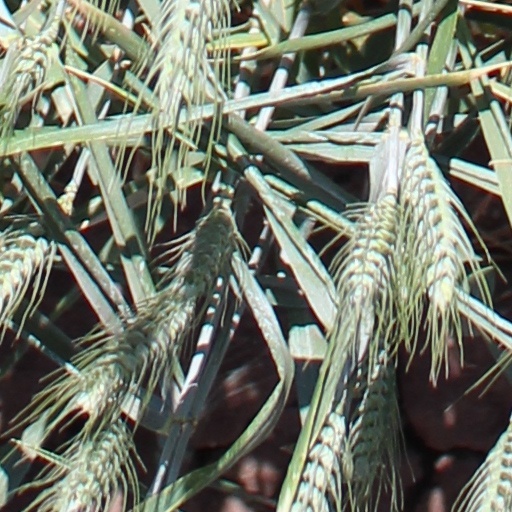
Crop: wheat